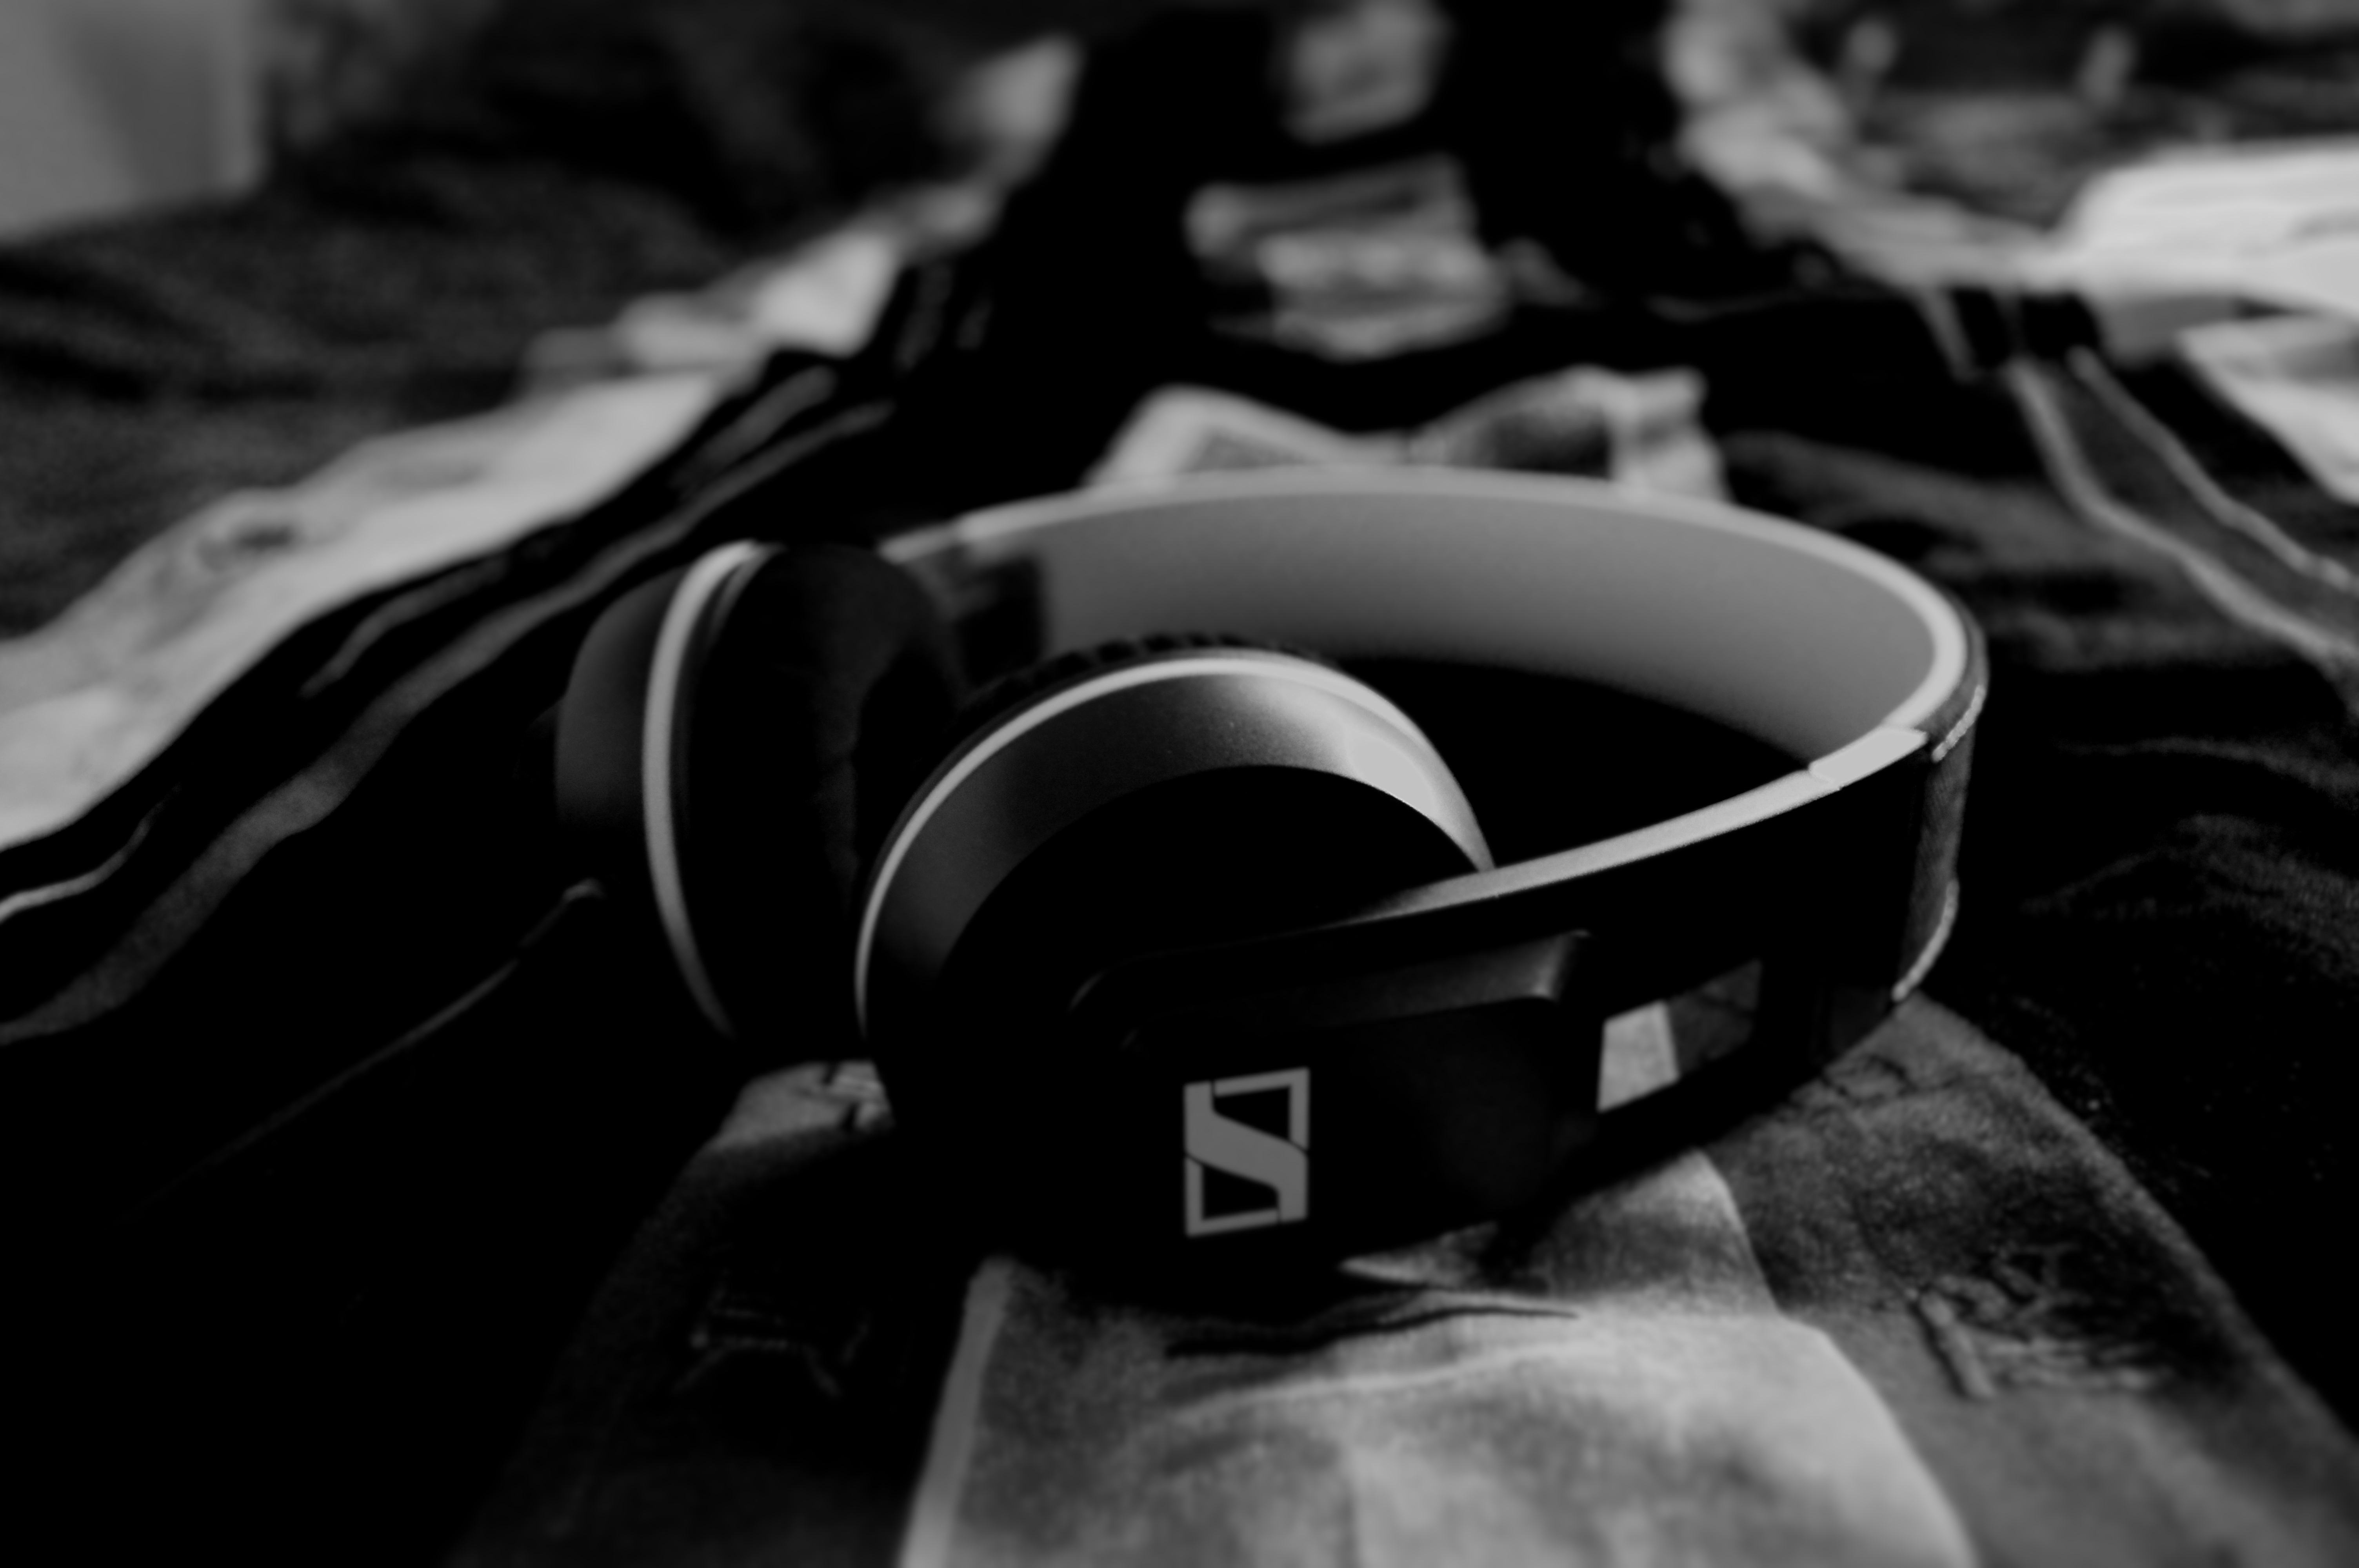
black and white, technology, photography, gadget, black, monochrome, audio, headphones, glasses, audio equipment, monochrome photography, electronic device